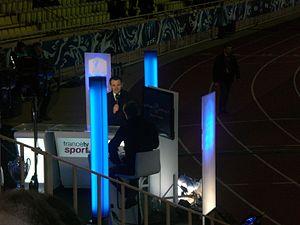
Plateau de France Télévision, avec Laurent Luyat et Willy Sagnol, installé aux abords de la pelouse du Stade Louis II pour Monaco - Lens, quart de finale de la Coupe de France de football.
Willy Sagnol, né le 18 mars 1977 à Saint-Étienne, est un footballeur international français reconverti entraîneur.